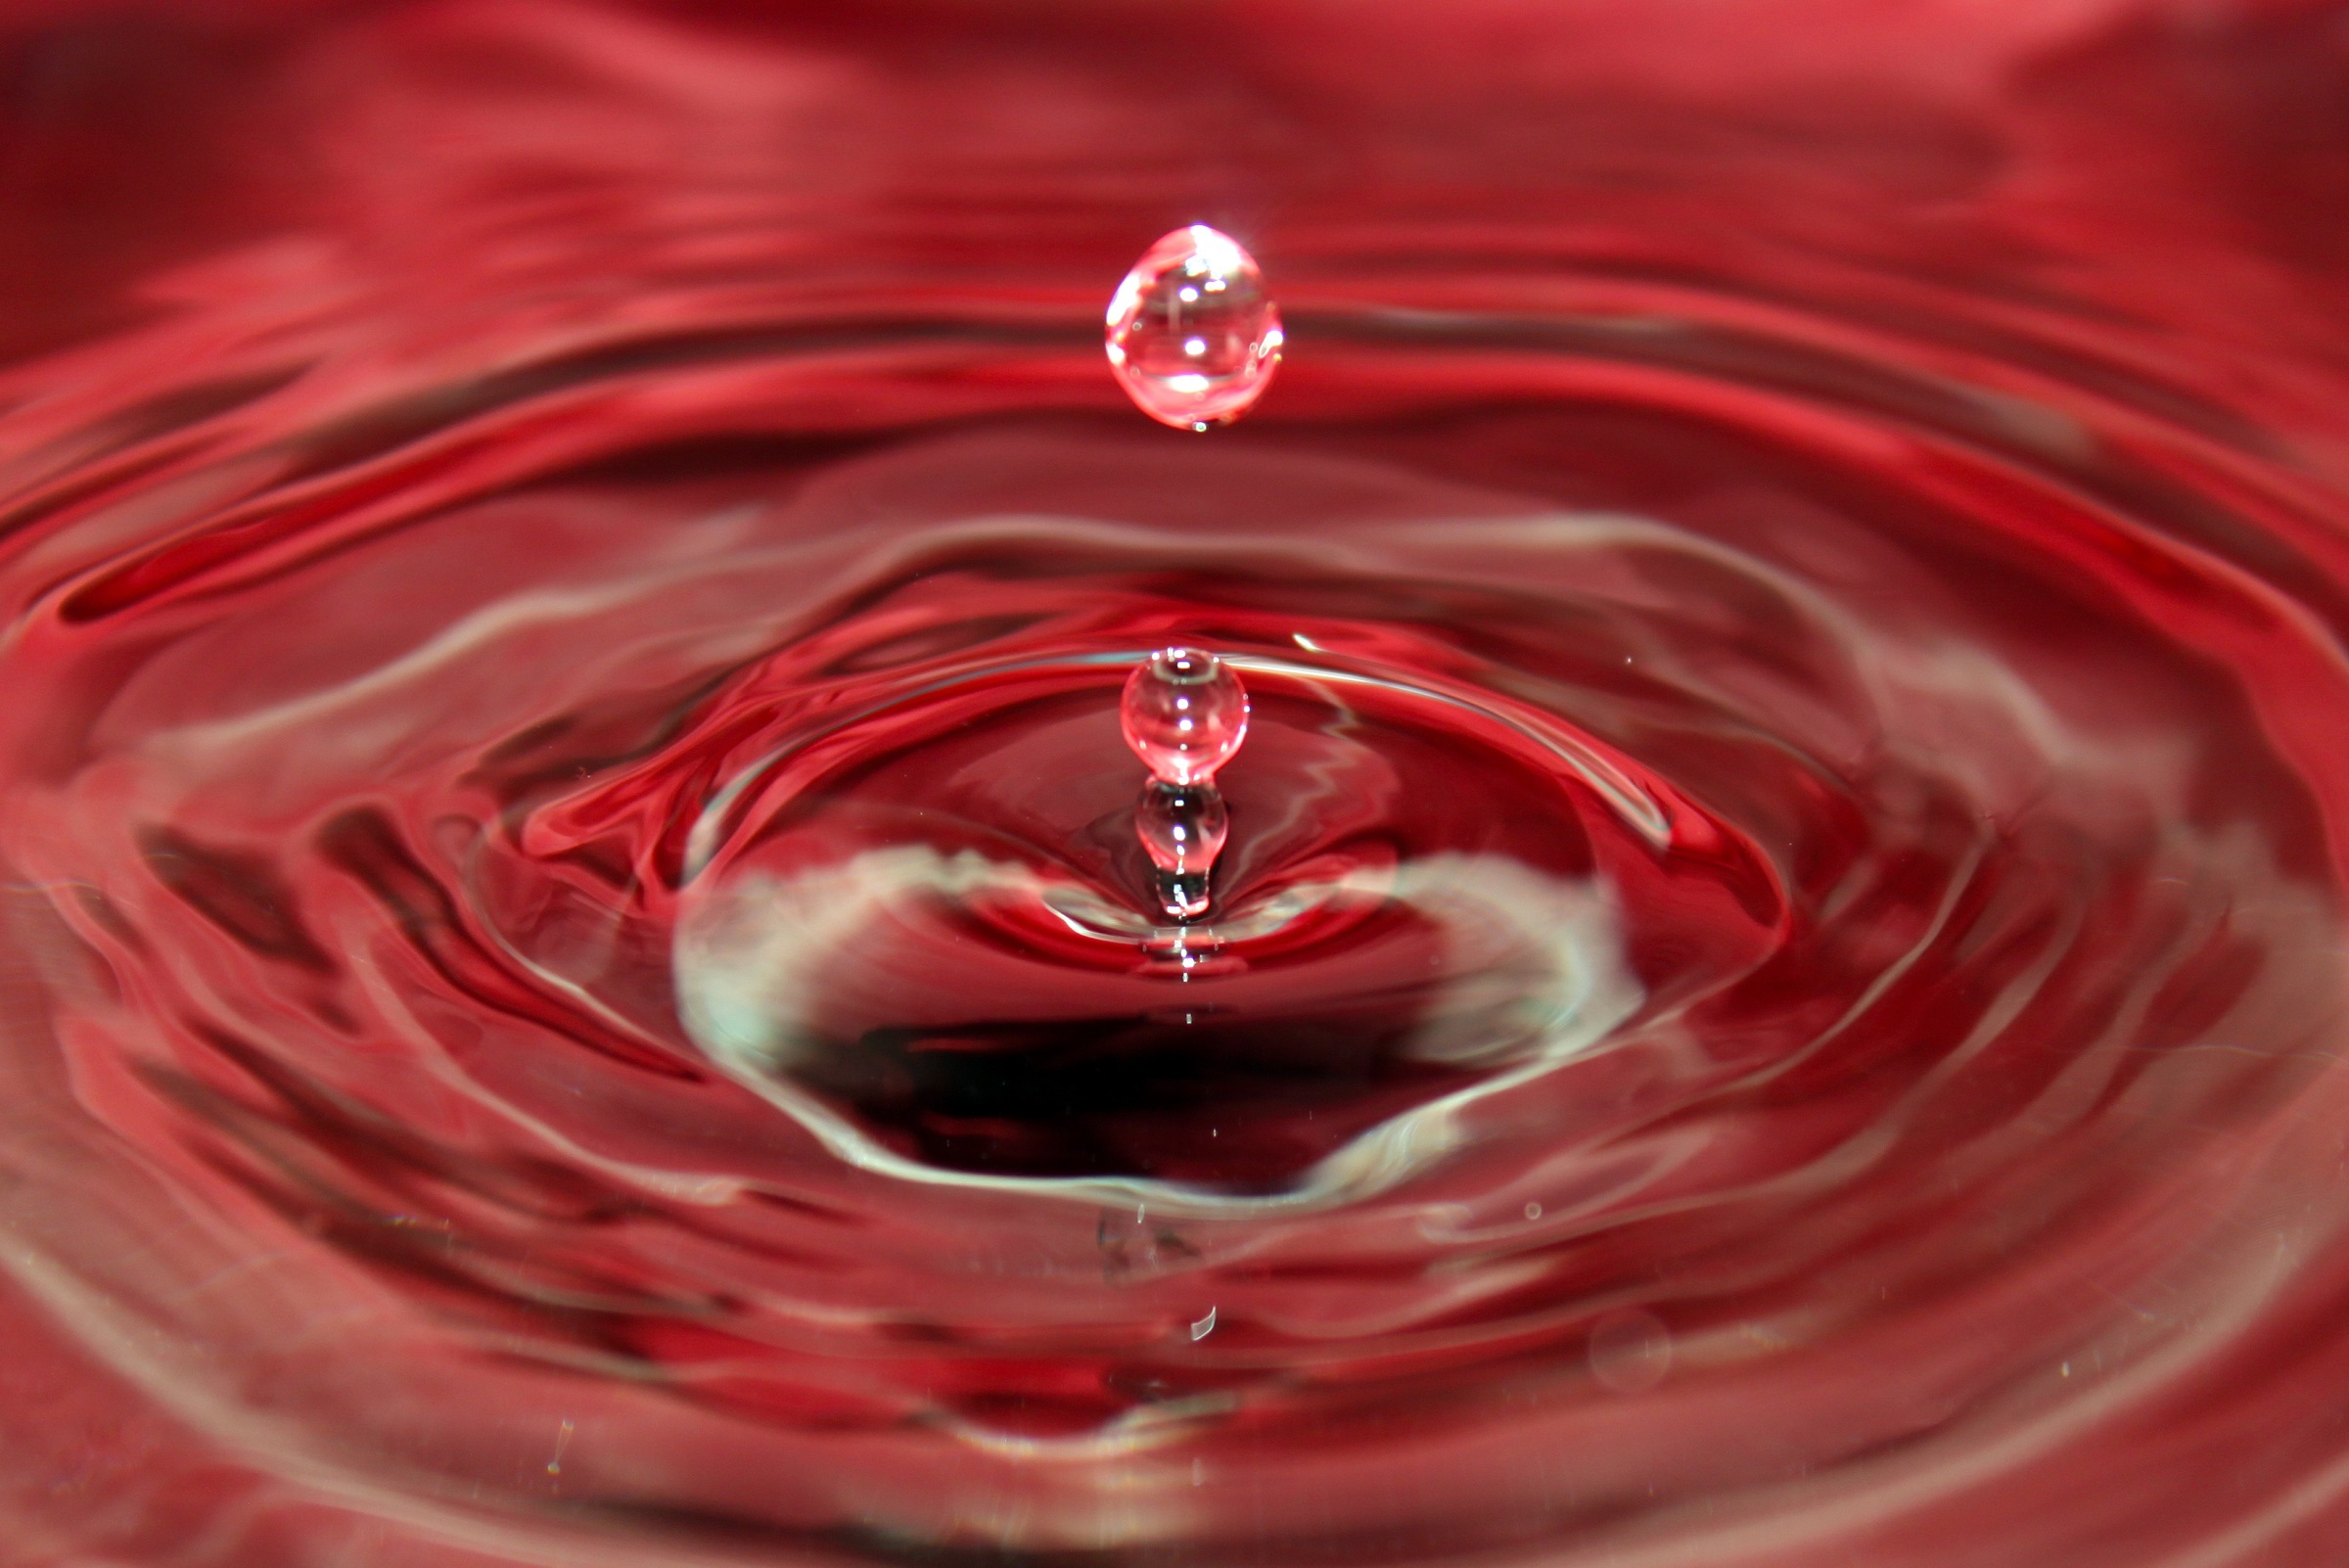
water, drop, liquid, wet, red, symbol, splash, macro, drip, water droplet, close up, aqua, ripples, concentric, fluid, macro photography, still life photography, computer wallpaper